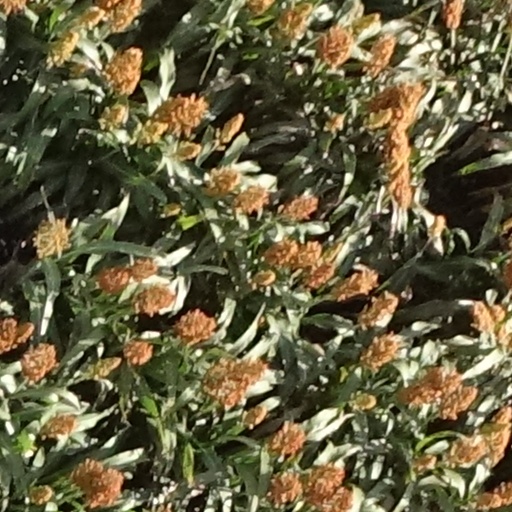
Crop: sorghum